Valko Chervenkov

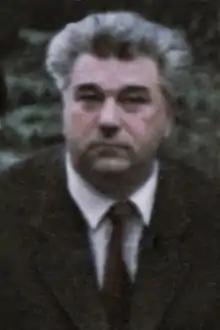
Chervenkov in 1953

Valko Velyov Chervenkov (6 September 1900 – 21 October 1980) was a Bulgarian communist politician. He served as leader of the Communist Party between 1949 and 1954, and Prime Minister between 1950 and 1956.